Mendocino Lumber Company

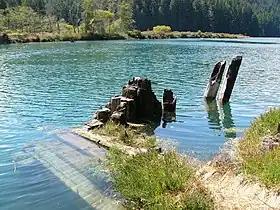
Remains of bank protection at the log dump pool where logs were rolled off railroad flatcars into Big River.

Log storage was about upstream of the sawmill to prevent Pacific surf from breaking containment booms and allowing the river to carry the log inventory out to sea. When the original gang sawmill proved too small for the old-growth "Sequoia sempervirens" logs, a larger sawmill was built near the boom, but lumber drying and storage for shipment continued on the bluff adjacent to the river mouth. An even larger sawmill was built on the flat near the boom after a fire in 1861. Moving logs to the sawmill became more difficult after the closest trees had been cut. Logs were moved to a natural river pool about upstream of the sawmill, but only during winter storms was river flow adequate to move those logs downstream to the mill. Several dozen dams were built on Big River tributaries upstream of the pool to impound water for sudden release to float log downstream during other seasons. By 1873, the name had changed to Mendocino Lumber Company and the mill was the most important in Mendocino County.